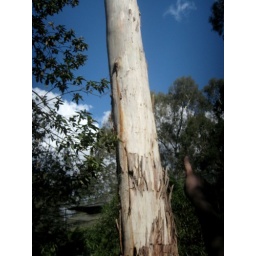
my sister pointing to a bird in a tree